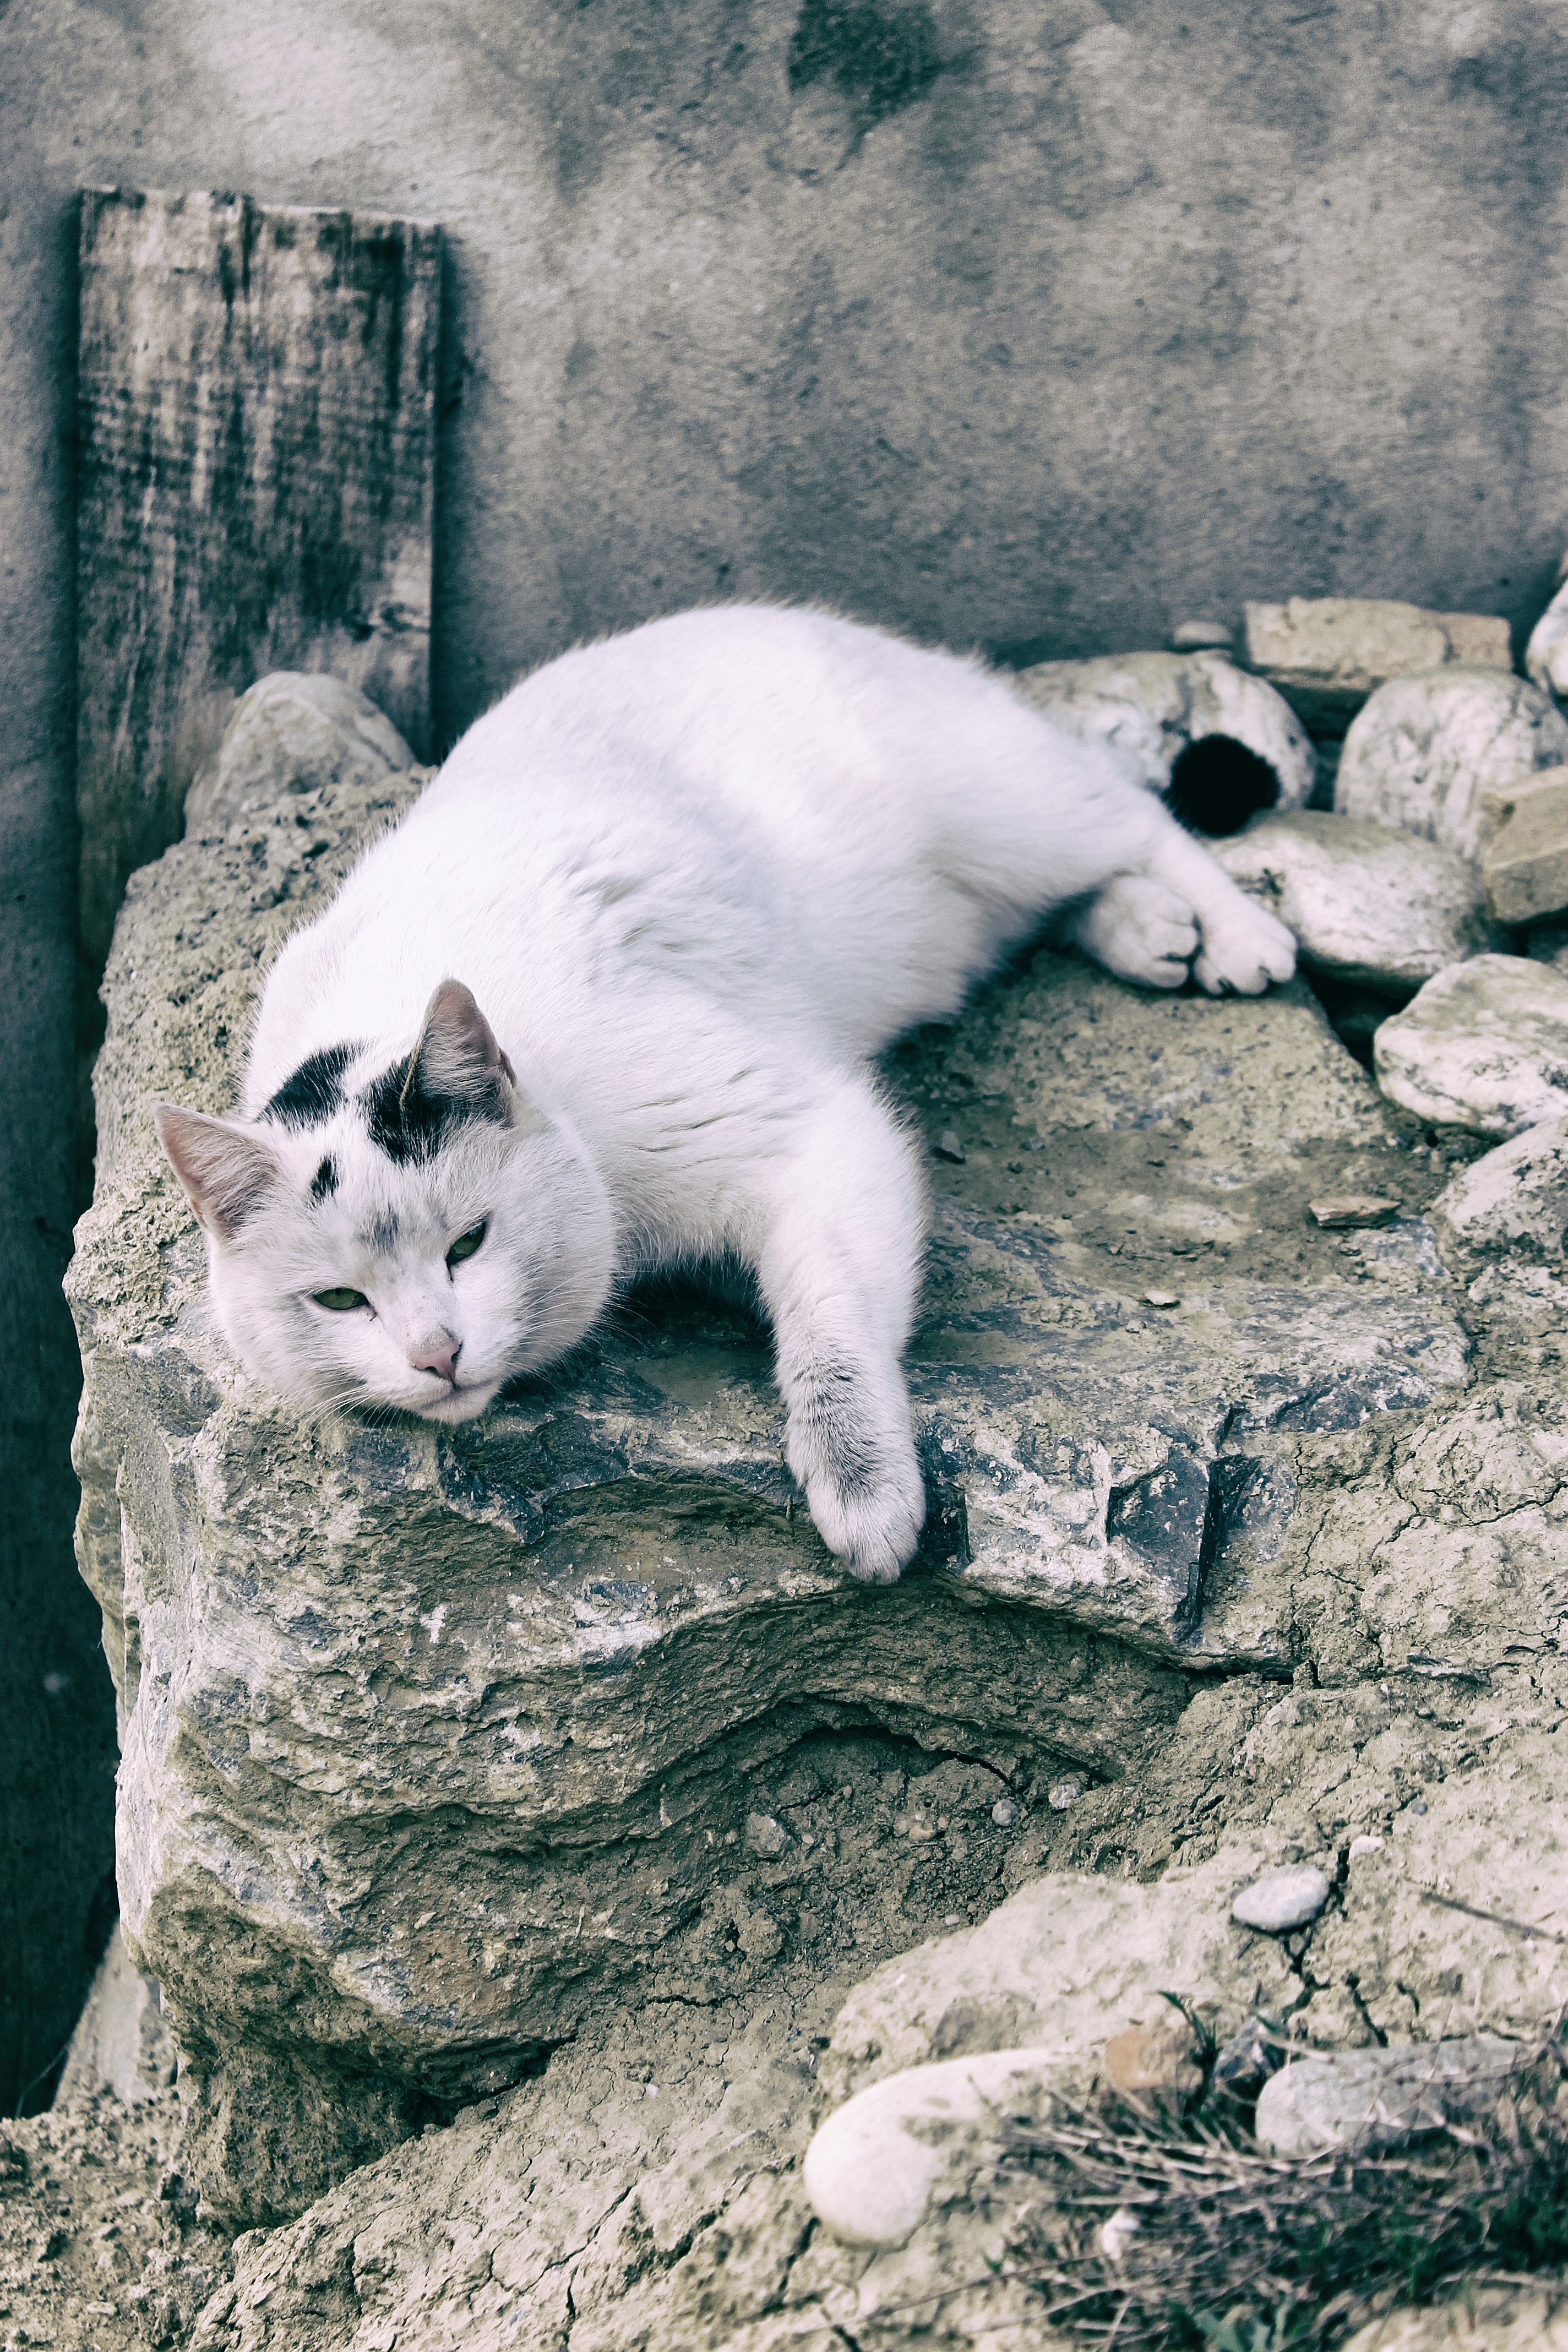
watch, white, vintage, cute, stone, relax, kitten, cat, peaceful, feline, mammal, garden, monochrome, fauna, rock garden, pets, whiskers, lazy, vertebrate, mood, french toast, lustul, small to medium sized cats, cat like mammal